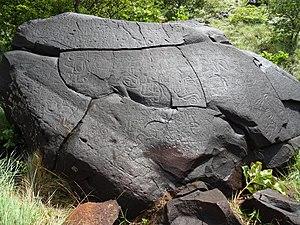
Rock art in the Pedregal